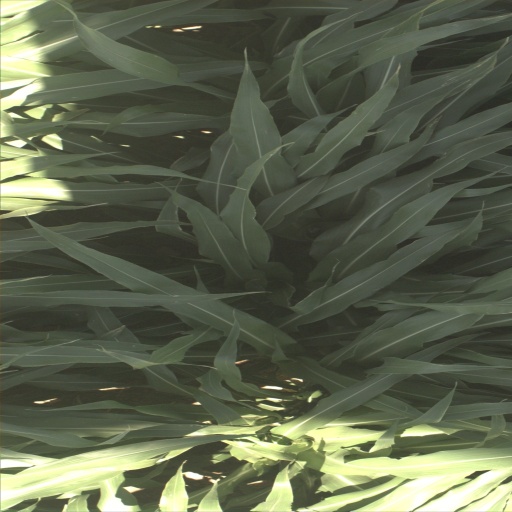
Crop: sorghum